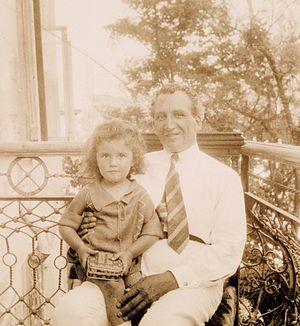
Djelal ed-Din Korkmasov est un homme politique, chef d'État, diplomate et acteur intellectuel Koumyk du Daghestan. Victime des répressions staliniennes de 1937, il est réhabilité à titre posthume le 4 août 1956.